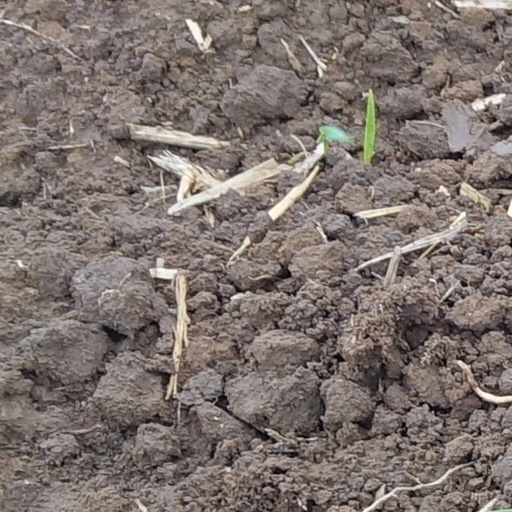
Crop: wheat